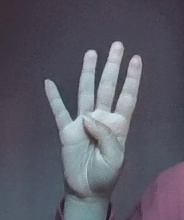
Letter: kaaf